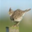
Label: bird